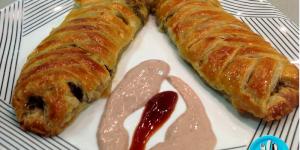
hojaldres con morcilla